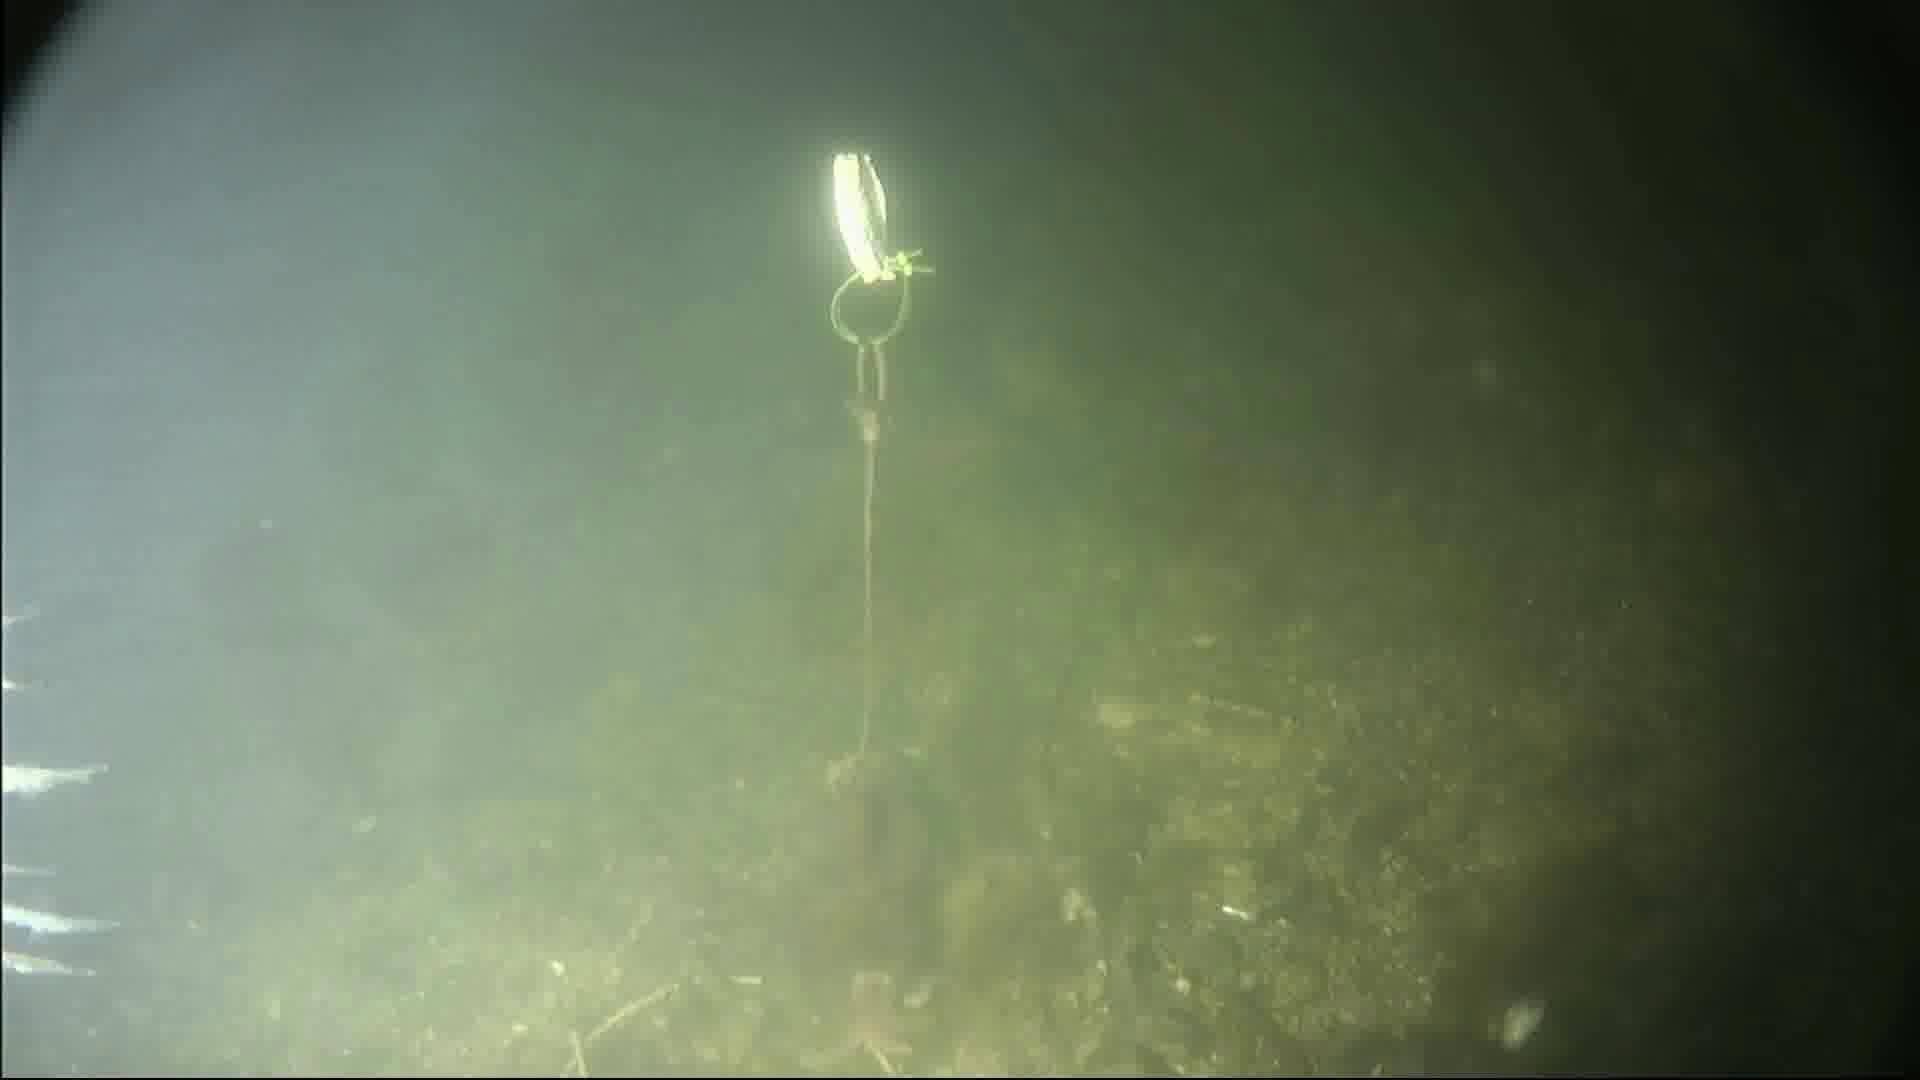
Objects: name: starfish
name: crab
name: small_fish